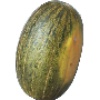
Label: melon_piel_de_sapo